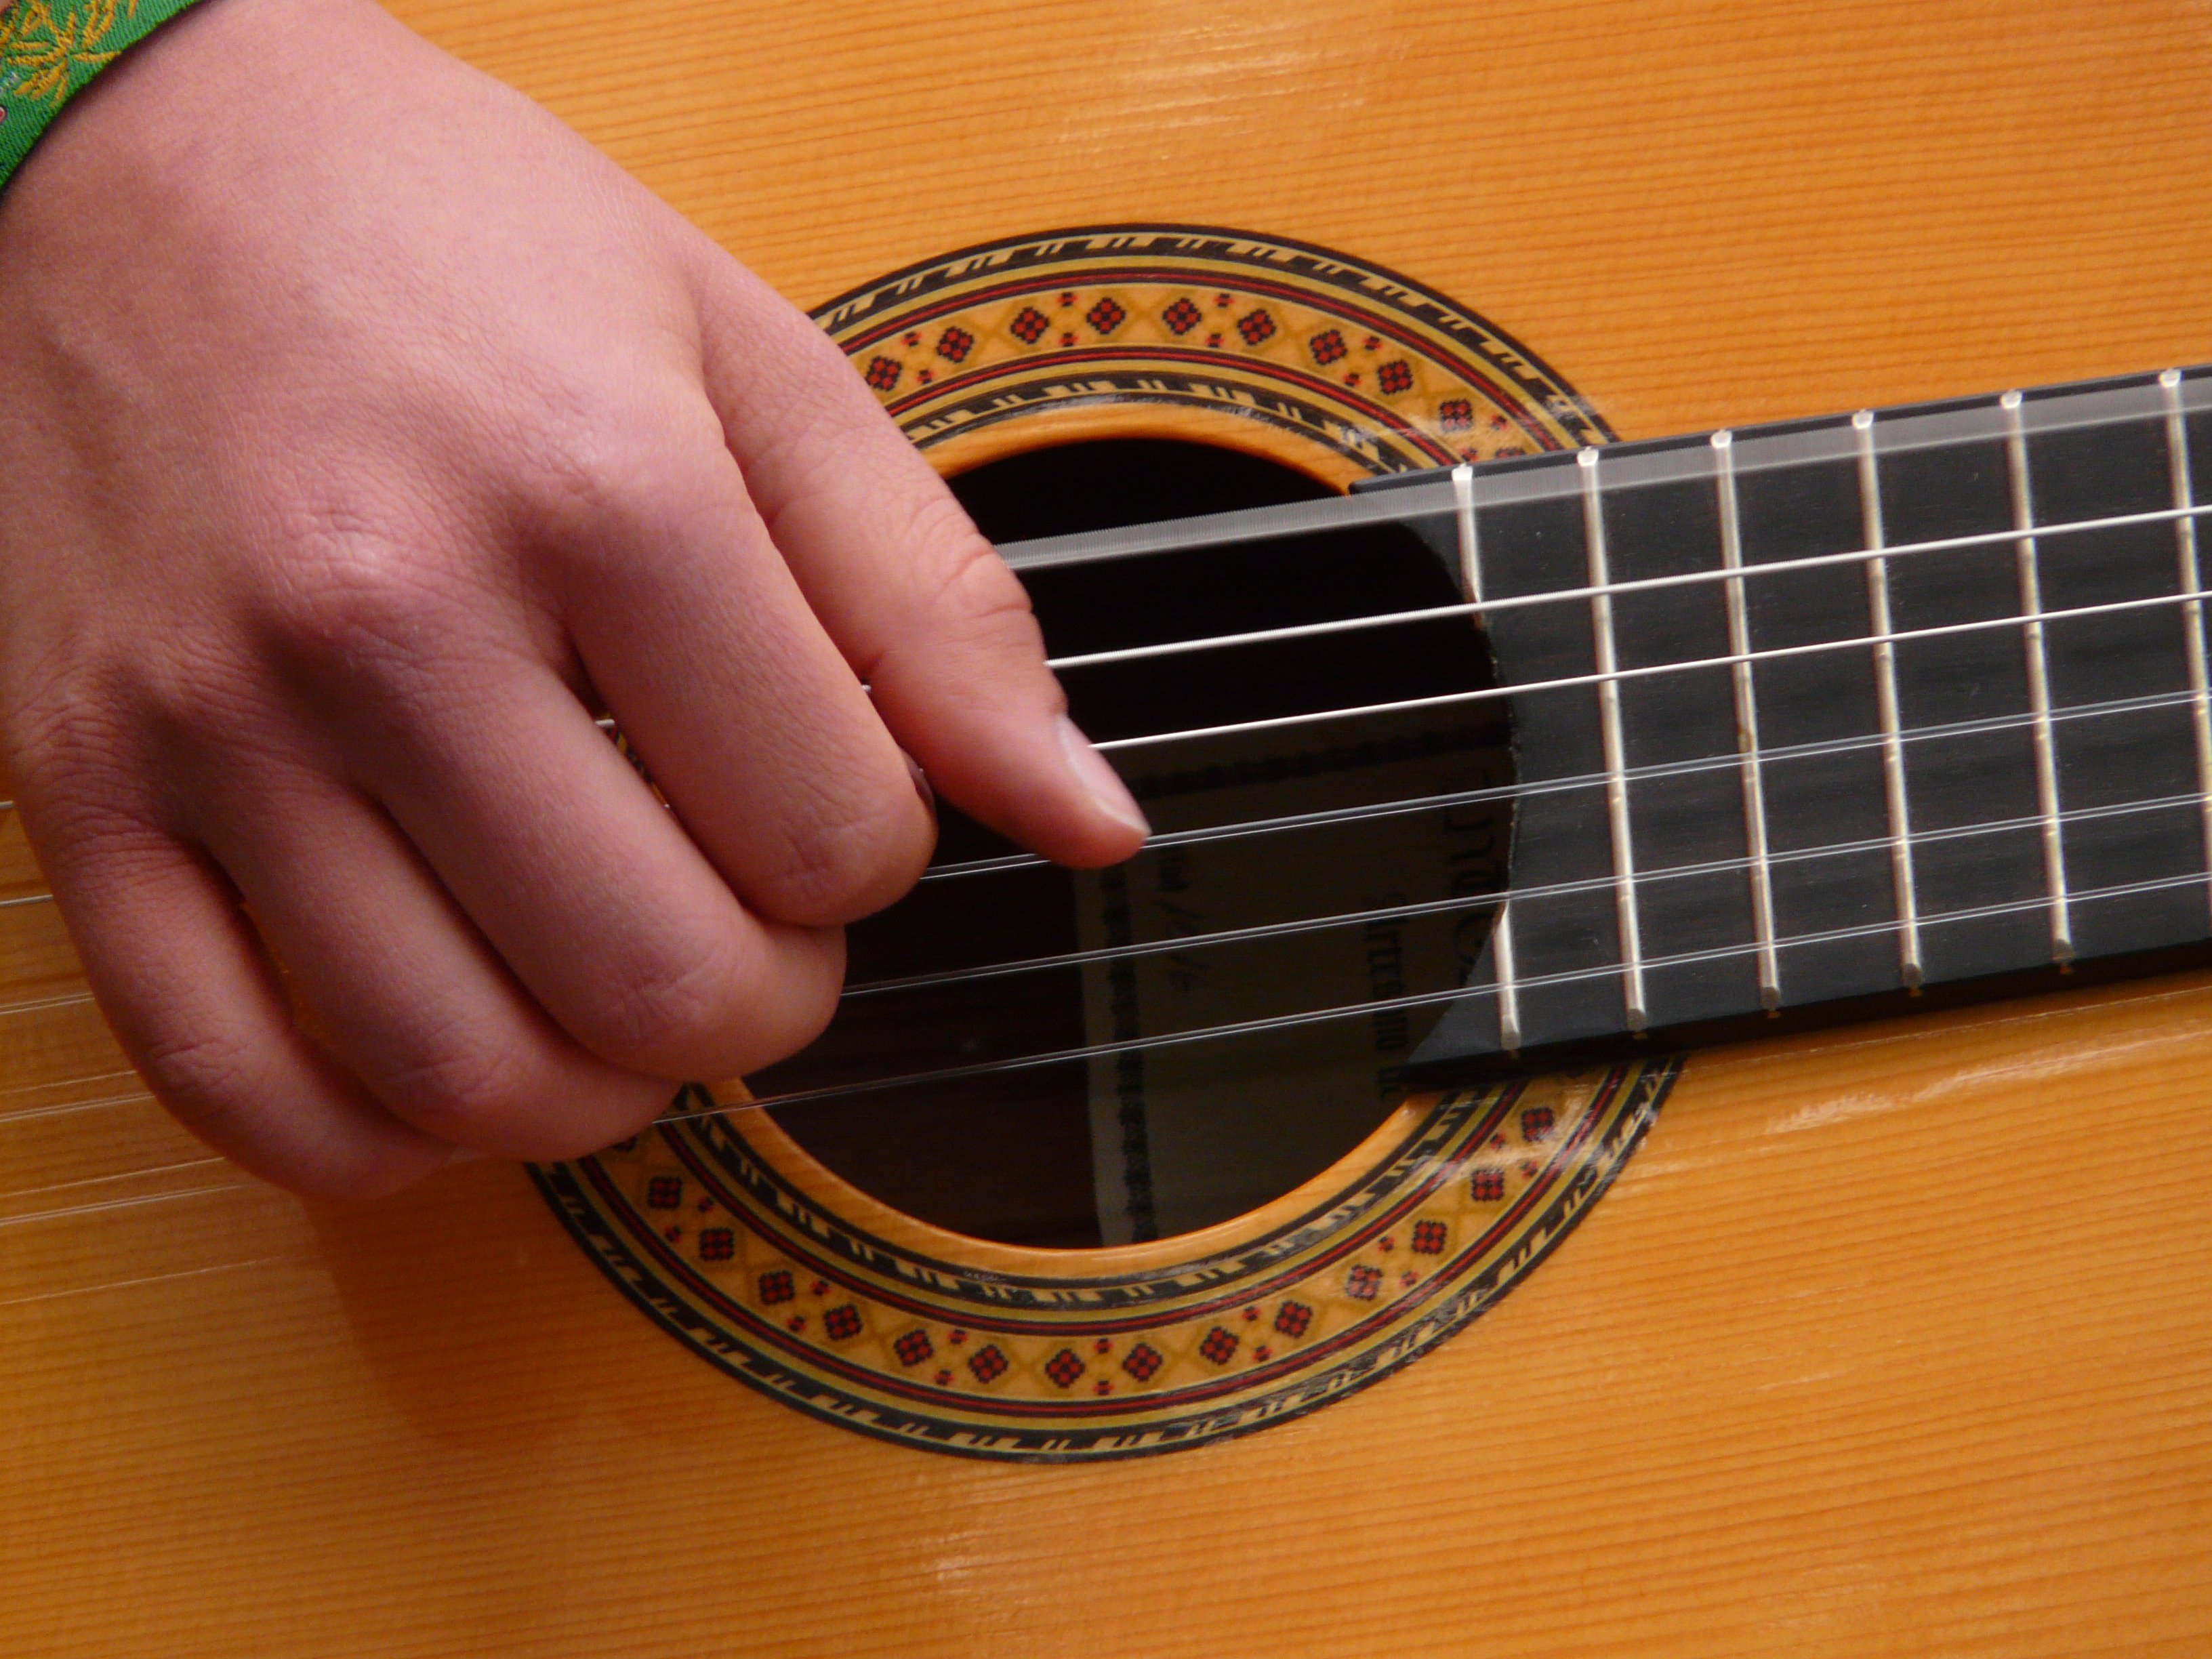
hand, music, guitar, acoustic guitar, musical instrument, ukulele, sound, strings, bass guitar, cuatro, play guitar, soundbody, string instrument, plucked string instruments, slide guitar, acoustic electric guitar